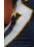
Number: 7